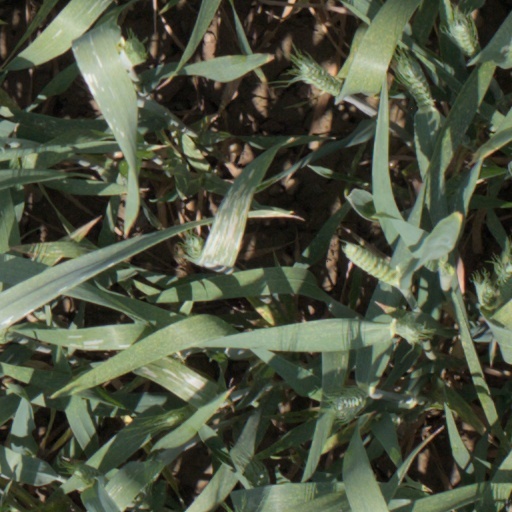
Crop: wheat